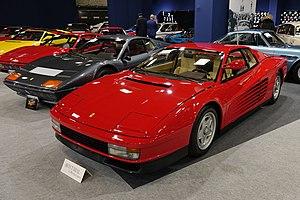
Vente Artcurial Rétromobile 2019
Rétromobile 2019 est la 44ᵉ édition du salon Rétromobile qui est consacré aux voitures anciennes et à l’ensemble des thèmes de la voiture de collection. Il se tient au Parc des expositions de la Porte de Versailles à Paris, en France.